List of birds of Wales

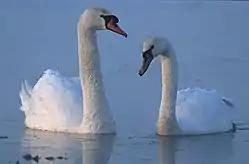
A pair of mute swans, a resident bird of lowland waters

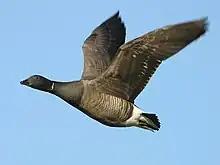
Brent goose of the dark-bellied race "B. b. bernicla", a winter visitor mainly to the Burry Inlet

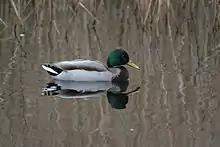
Mallard, the commonest and most widespread duck

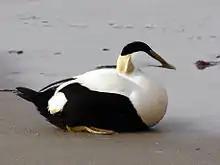
Eider, small numbers winter around the coast and breeding was recorded for the first time in 1997.

The swans, ducks and geese are medium to large birds that are adapted to an aquatic existence with webbed feet and bills which are flattened to a greater or lesser extent. In many ducks the male is colourful while the female is dull brown. The diet consists of a variety of animals and plants. The family is well represented in Wales, especially in winter when large numbers visit from Greenland, Scandinavia and Russia.